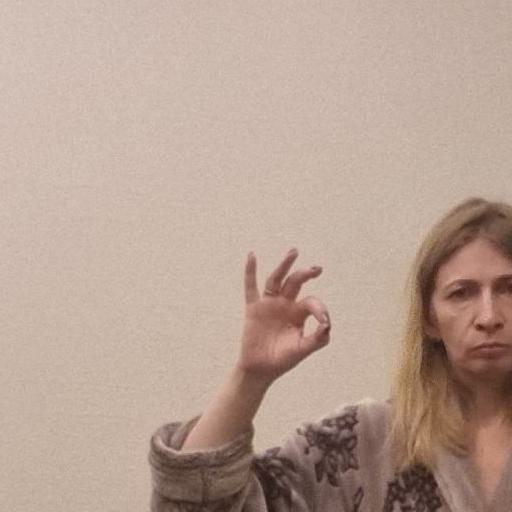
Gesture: ok